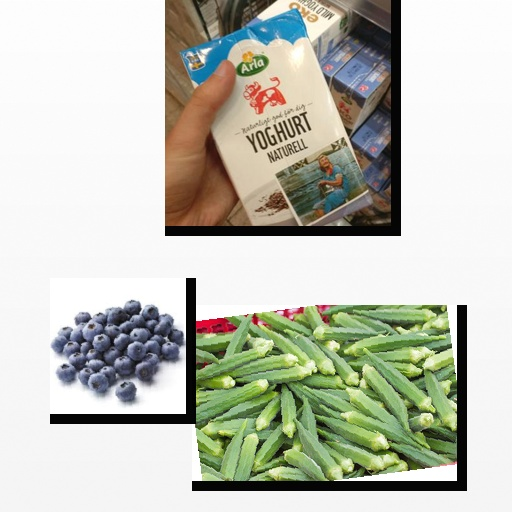
Food items: okra, blueberry, yoghurt